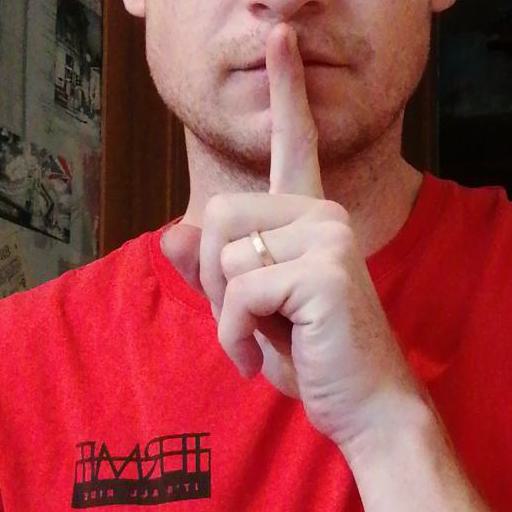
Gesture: mute